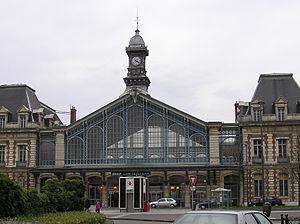
La gare de Roubaix, France
La gare de Roubaix est une gare ferroviaire française de la ligne de Fives à Mouscron, située à proximité du centre-ville de Roubaix, dans le département du Nord, en région Hauts-de-France.